The Village at Medford Center

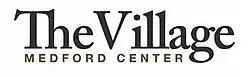

The Village at Medford Center, formerly known as The Medford Center, is a regional shopping complex in east Medford, Oregon, United States. Spanning an of retail space spread over 36 acres, this regional retail center holds the distinction of being one of the oldest and largest shopping centers in Jackson County, alongside Rogue Valley Mall.